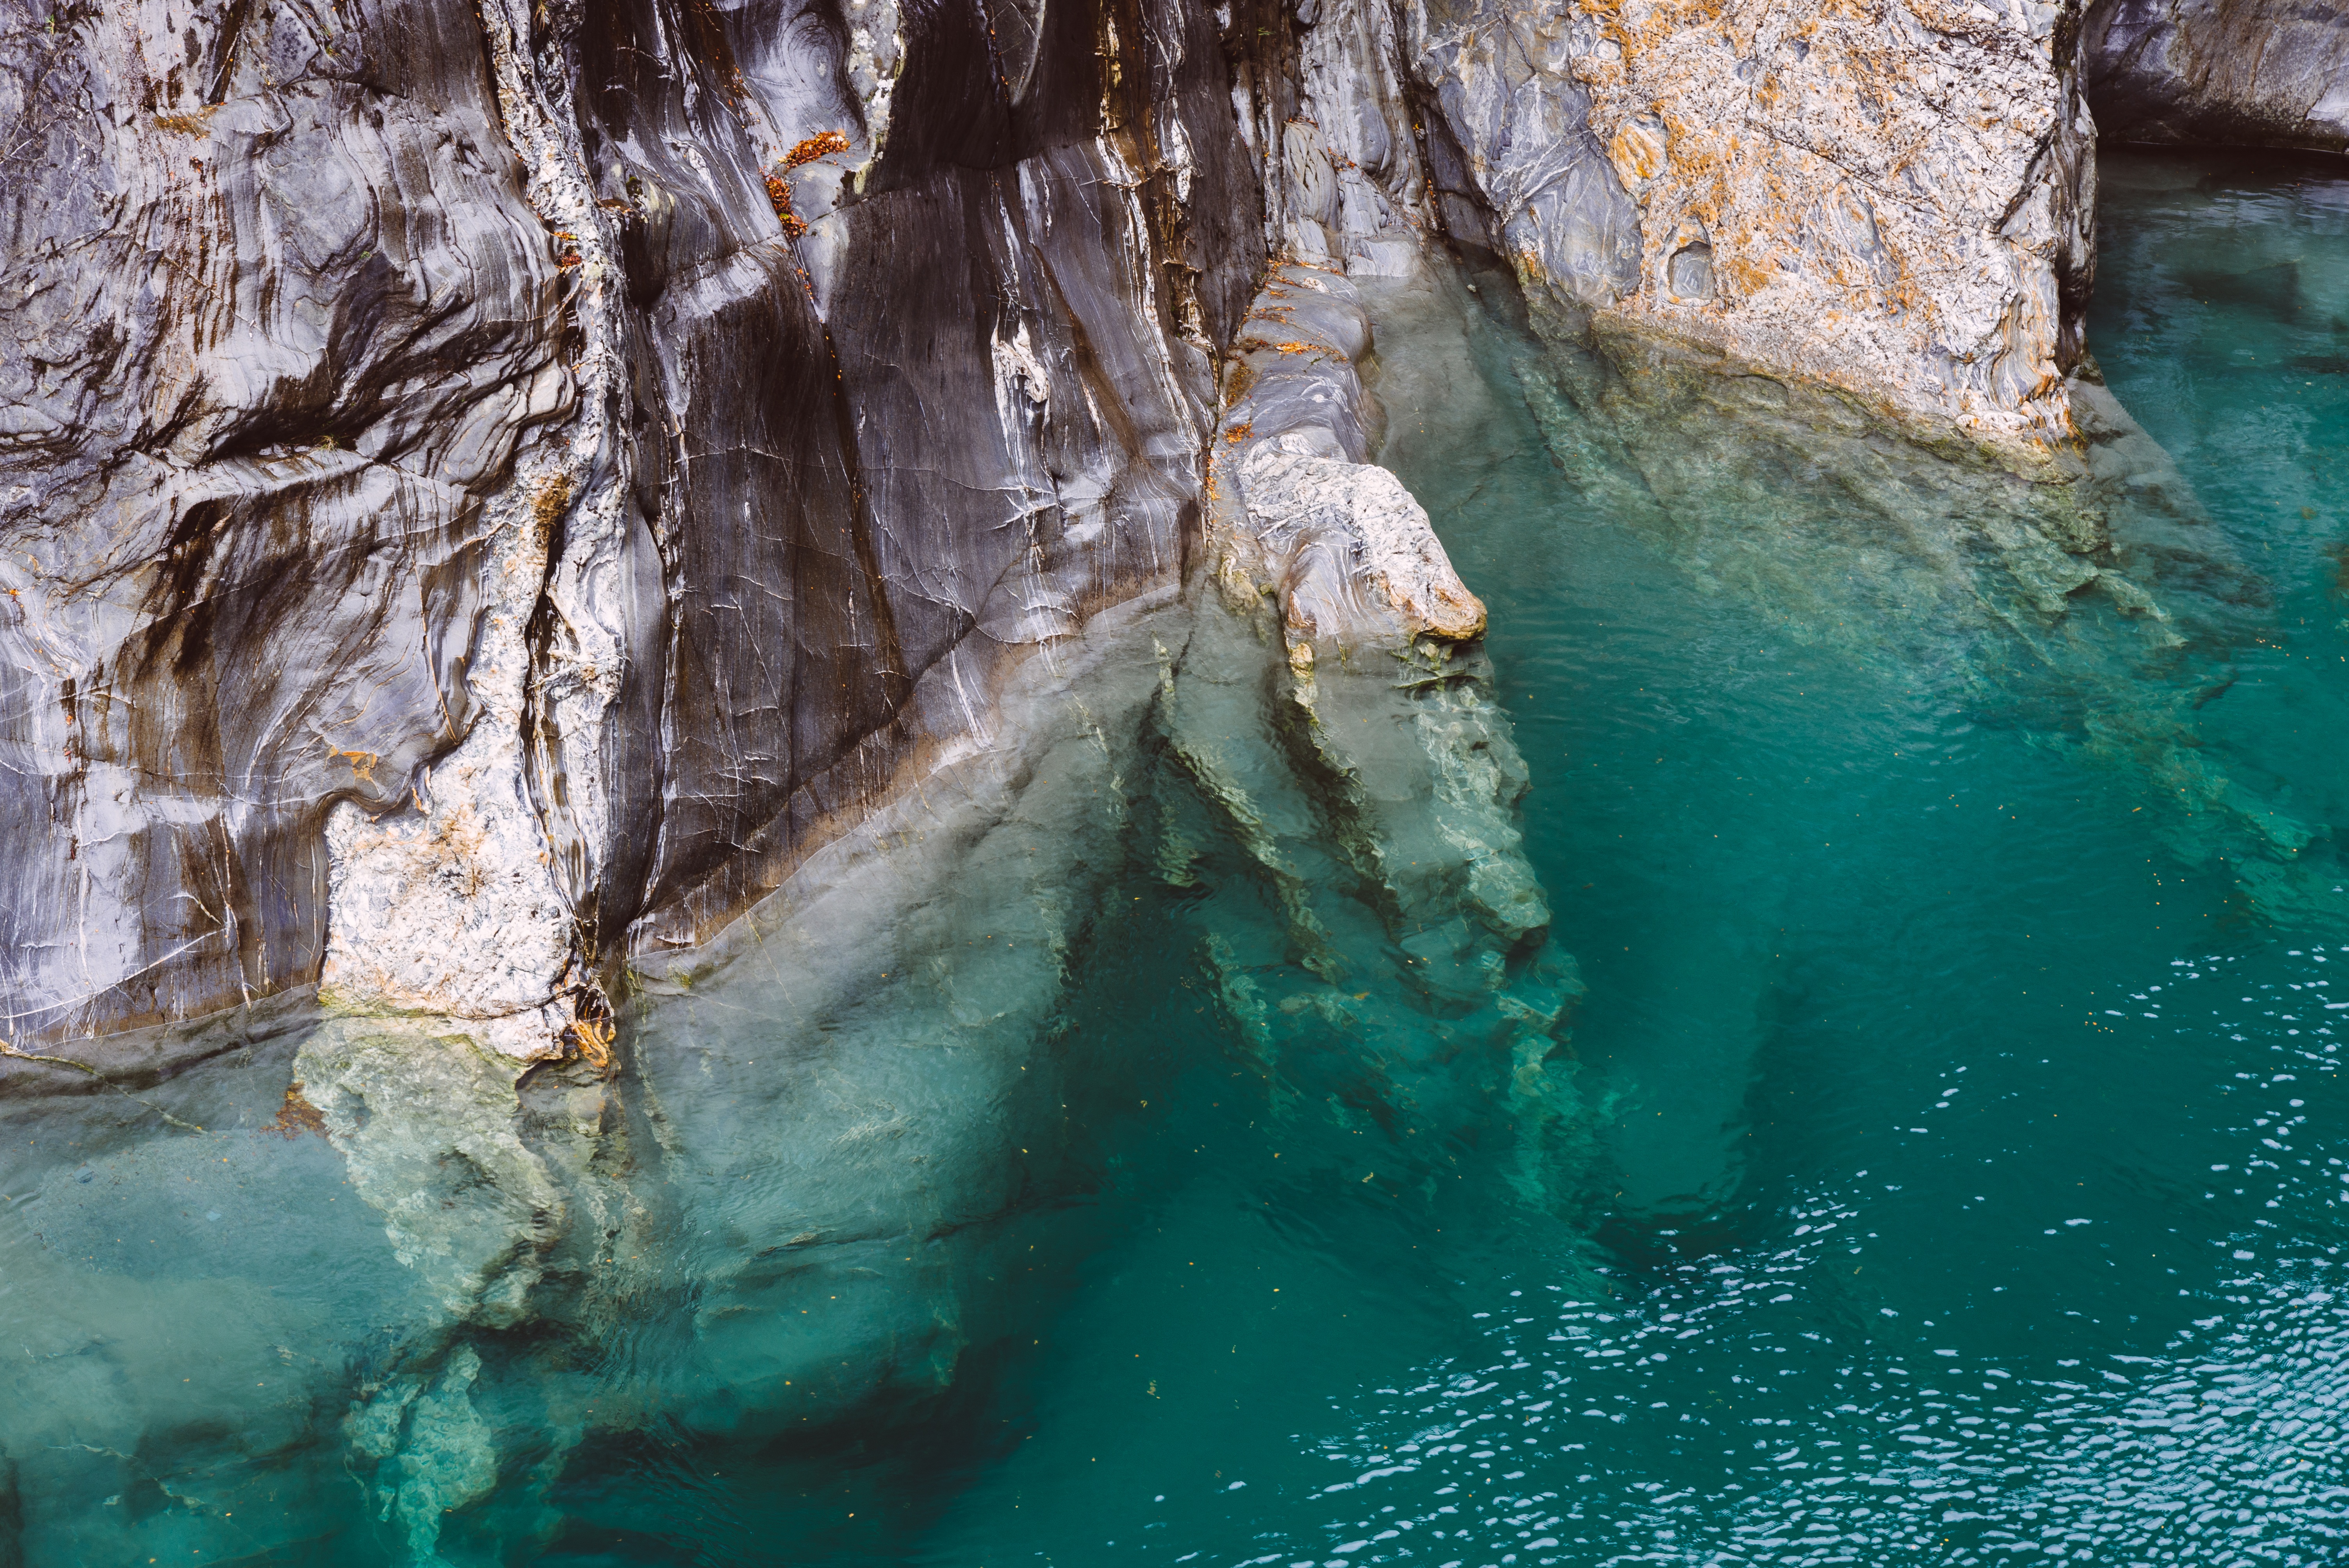
sea, rock, formation, cliff, cave, terrain, landform, sea cave, geographical feature